Stefanos Tsitsipas

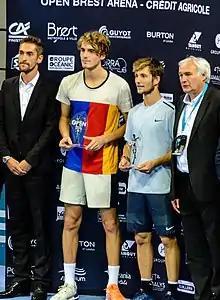
Tsitsipas with the runner-up trophy at the 2017 Brest Challenger

Tsitsipas began playing low-level ITF Futures events in Greece in 2013 shortly after turning 15, not long after he started competing on the junior tour. He qualified for his first event on the ATP Challenger Tour at the Burnie International in early 2015 while still 16 years old, but lost his only main draw match to Benjamin Mitchell. Tsitsipas won his first Futures title later that year and would go on to win a total of eleven such titles, five in singles and six in doubles, through the end of 2016. He also won his first Challenger match near the end of 2015 in Mohammedia in Morocco. Tsitsipas returned to Morocco a year later and reached his first two Challenger finals in back-to-back weeks at Mohammedia and Casablanca. This success in Africa helped him crack the top 200 later that October. Towards the end of that month, Tsitsipas was granted a qualifying wild card into the Swiss Indoors in Basel, his first ATP Tour appearance. He defeated Rajeev Ram in the opening round, but was unable to qualify after a loss to Robin Haase.